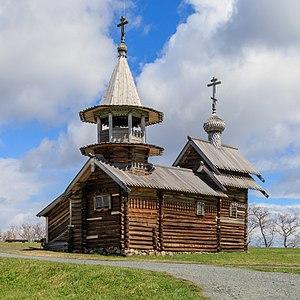
La construction en bois massif empilé est un système constructif en bois, faisant usage de troncs, rondins ou madriers de bois massifs. Ce système constructif emploie des grumes écorcées et ajustées les unes aux autres, dont le diamètre fait généralement entre 25 et 35 cm. C'est selon Eugène Viollet-le-Duc, avec la charpente l'autre manière principale de construire en bois. On peut distinguer plusieurs manières de construire traditionnelles principales :